Strategic Defense Initiative

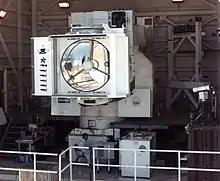
SeaLite Beam Director, commonly used as the output for the MIRACL

Beginning in 1985, the Air Force tested an SDIO-funded deuterium fluoride laser known as Mid-Infrared Advanced Chemical Laser (MIRACL) at White Sands Missile Range. During a simulation, the laser successfully destroyed a Titan missile booster in 1985. However, the test setup had the booster shell pressurized and under considerable compression loads. These test conditions were used to simulate the loads a booster would be under during launch. The system was later tested for the US Navy on target drones simulating cruise missiles, with some success. After SDIO closed, MIRACL was tested on an old Air Force satellite for potential use as an anti-satellite weapon, with mixed results. The technology was also used to develop the Tactical High Energy Laser (THEL) that was tested against in-flight artillery shells.